Lucius Cary, 6th Viscount Falkland

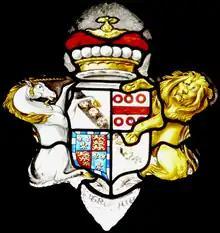
Stained-glass heraldic achievement of Lucius Cary, 6th Viscount Falkland, on the south chancel window in All Saints Church, Clovelly, Devon

Lucius Henry Cary, 6th Viscount Falkland (27 August 1687 – 31 December 1730) was a Scottish peer and Jacobite.